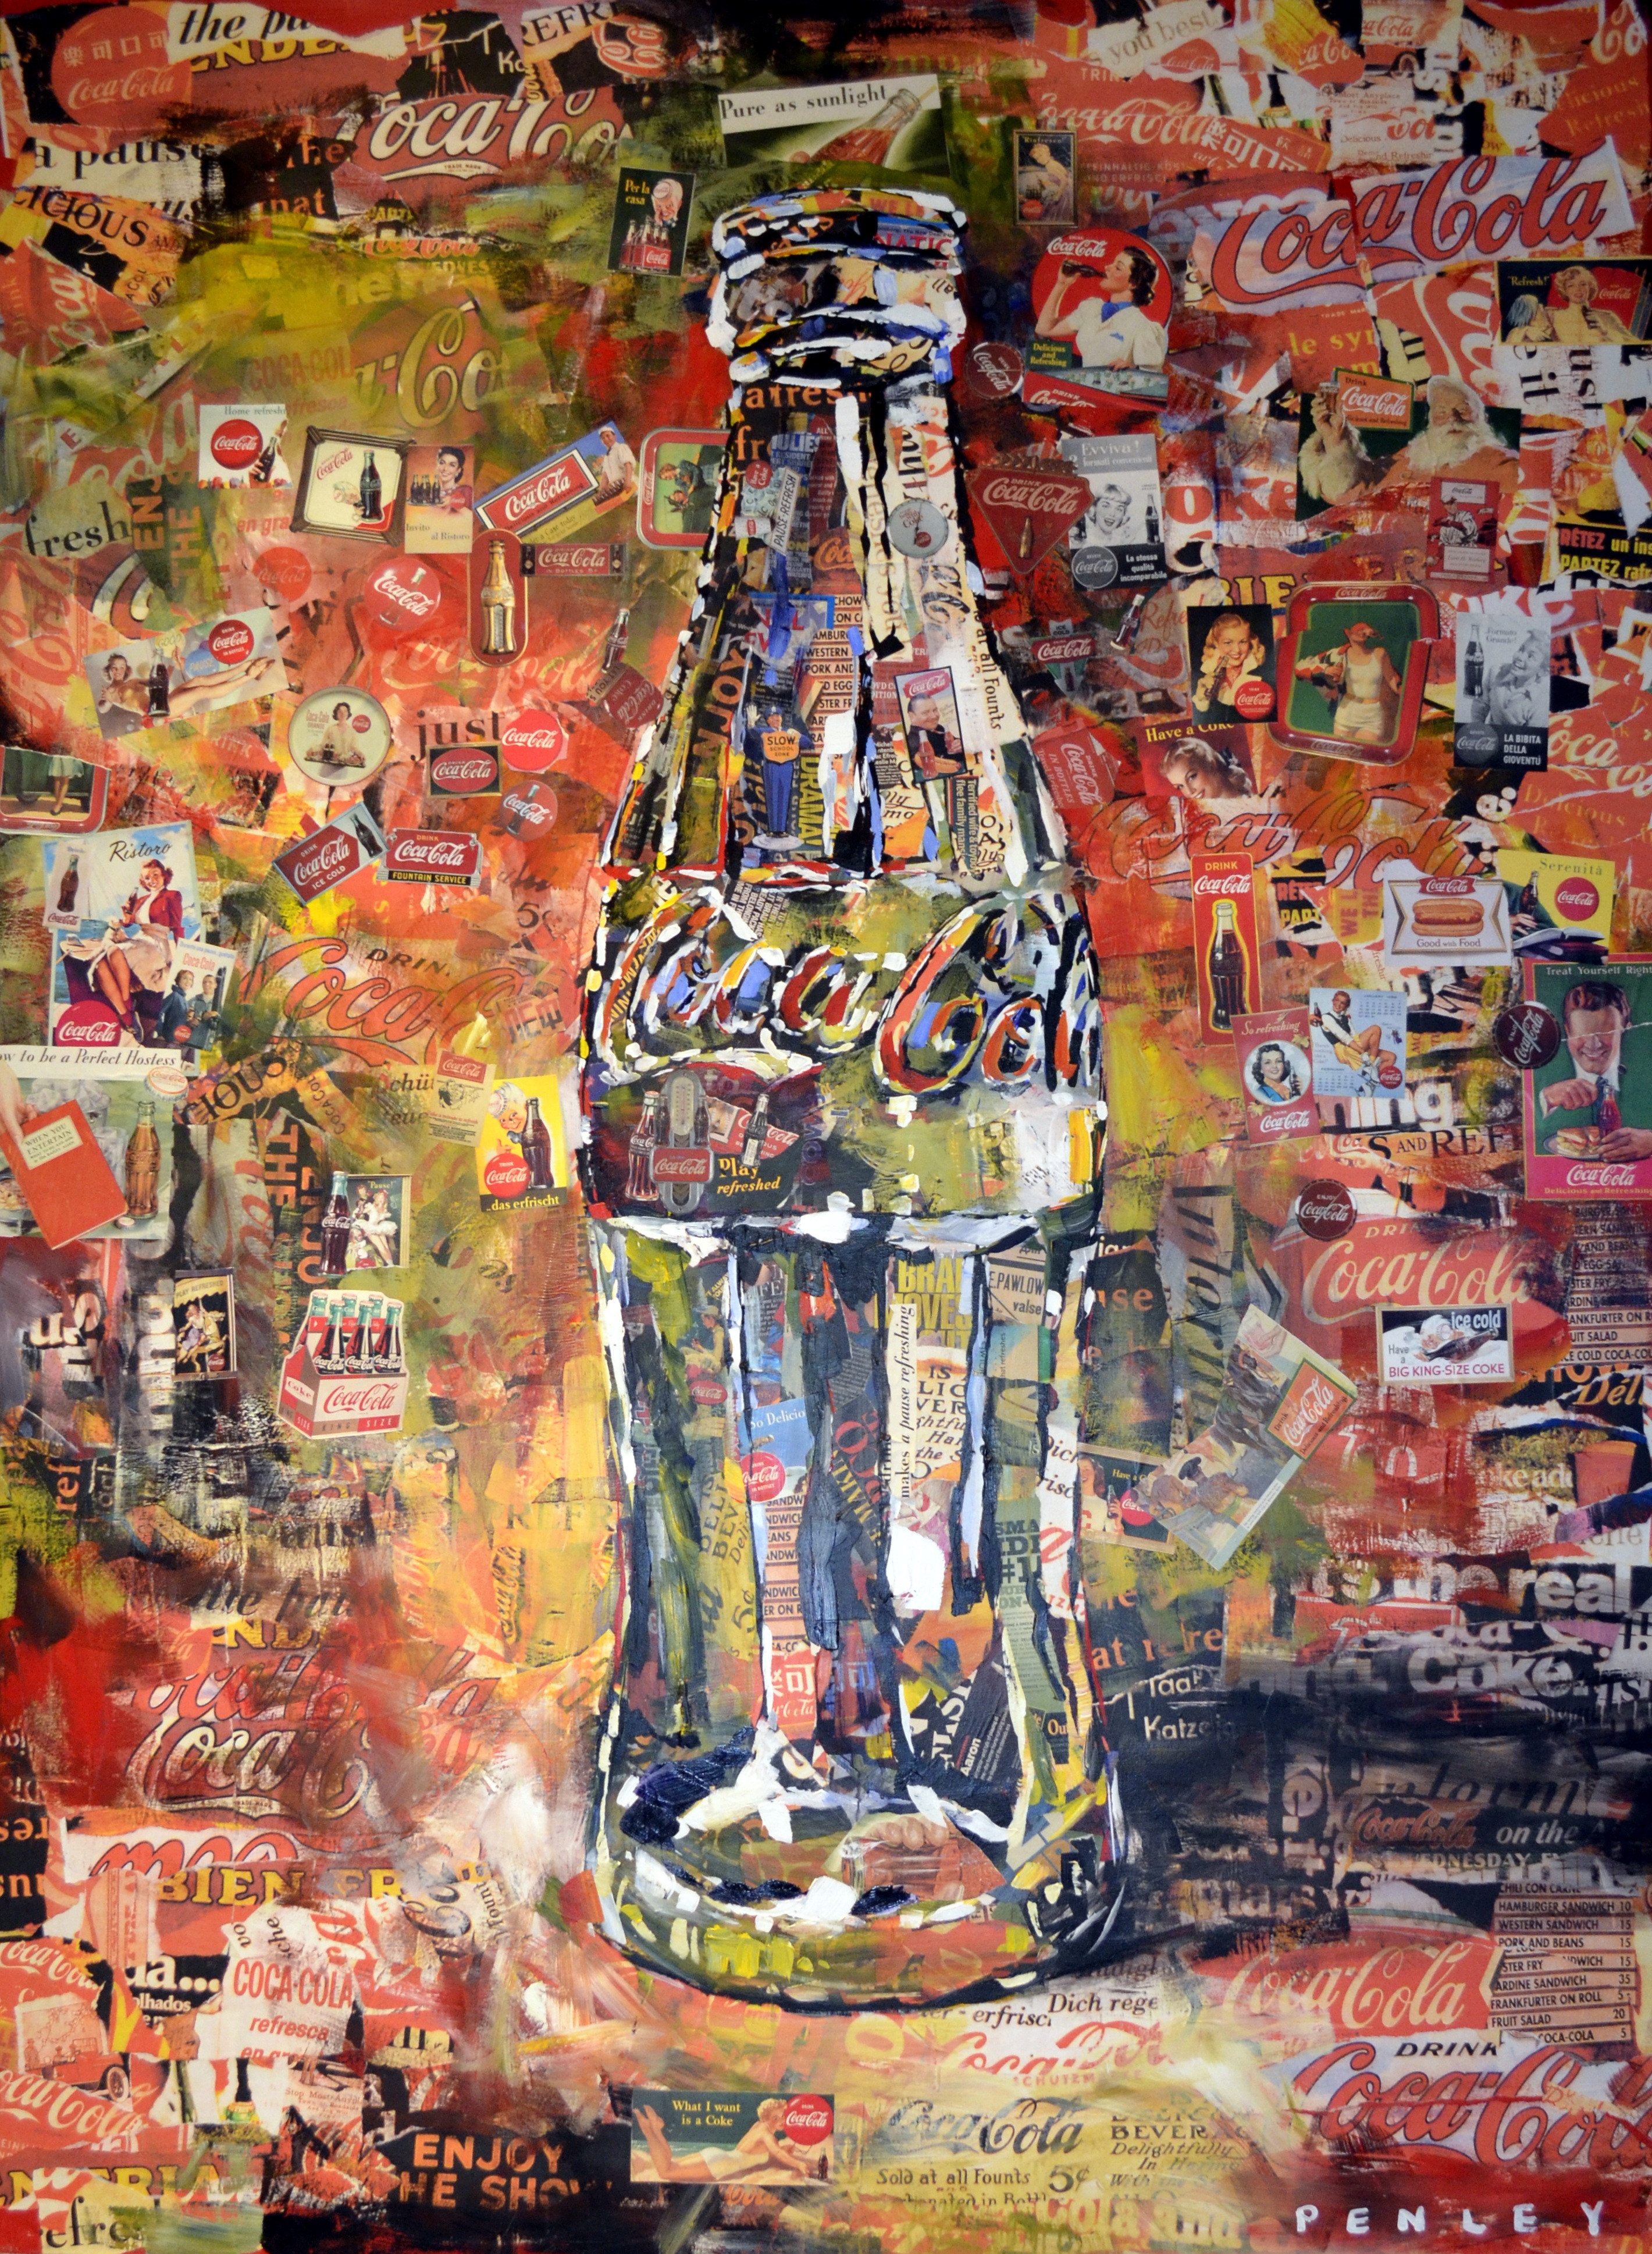
food, beverage, bottle, graffiti, bubble, painting, coca cola, brand, art, illustration, collage, commercial, georgia, branding, refreshing, atlanta, marketing, modern art